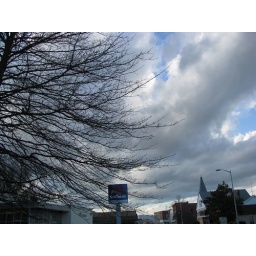
dark tree against sky